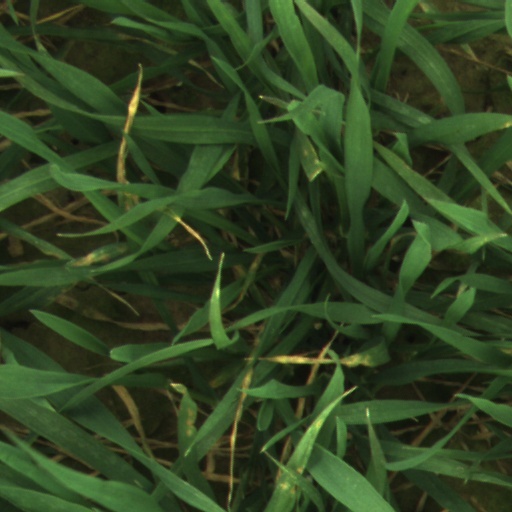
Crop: wheat